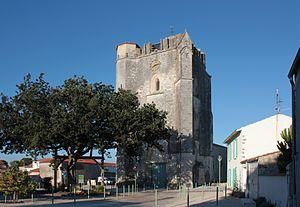
Église Saint-Pierre, Fr-17-Marsilly.
Marsilly est une commune du Sud-Ouest de la France, située dans la partie nord-ouest du département de la Charente-Maritime. Ses habitants sont appelés les Marsellois et les Marselloises.
L'église Saint-Pierre est une église catholique située à Marsilly, en France.